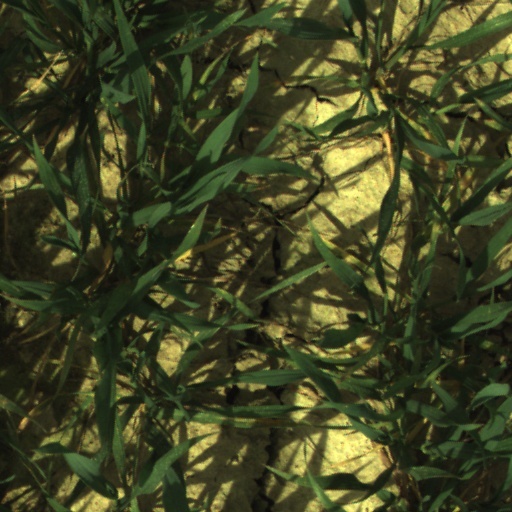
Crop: wheat